Vernal pool

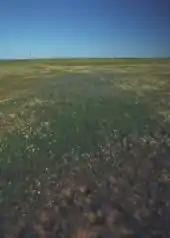
Vernal pool in northern California

Many amphibians that breed only in vernal pools spend most of their lives in the uplands within hundreds of feet of the vernal pool. Eggs are laid in the vernal pool, then the juveniles leave the pool two or three months later, not to return until the following spring to breed. Therefore, the upland areas surrounding a vernal pool are critical for the survival of these species. In California and New York state, the endangered tiger salamander ("Ambystoma tigrinum") is dependent on vernal pools to breed as described above. A few other obligate vernal pool species are the marbled salamander ("Ambystoma opacum"), Jefferson's salamander ("Ambystoma jeffersonianum"), the blue-spotted salamander ("Ambystoma laterale") and the spotted salamander ("Ambystoma maculatum").